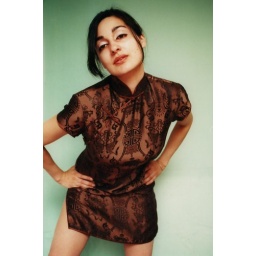
The brown of the dress against the green of the background makes me hungry for mint-choc-chip icecream